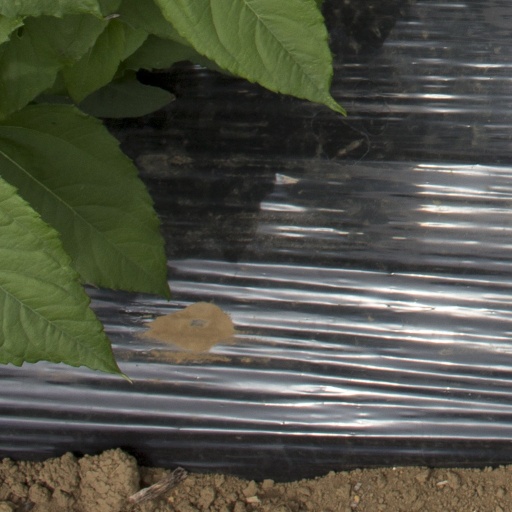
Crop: Jerusalem artichoke